Boeing Model 40

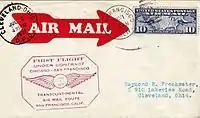
Cover flown from San Francisco to Chicago by a Model 40A operated by Boeing Air Transport on the first day U.S. Transcontinental Air Mail under Contract. July 1, 1927

Boeing's airline, "Boeing Air Transport", commenced operations on the San Francisco–Chicago route on July 1, 1927.